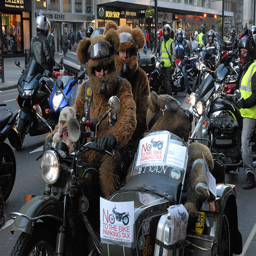
A group of motorcyclists one couple wearing bear costumes with a side car with a stuffed bear and signs saying No to the bike parking tax.
two people dressed as bears and a bear in the side car
Two people in bear costumes riding on a motorcycle.
Two people dressed in bear suits are on a black motorcycle on a city street that is filled with motorcycles and people.
A large group of people on the street on motor bikes.